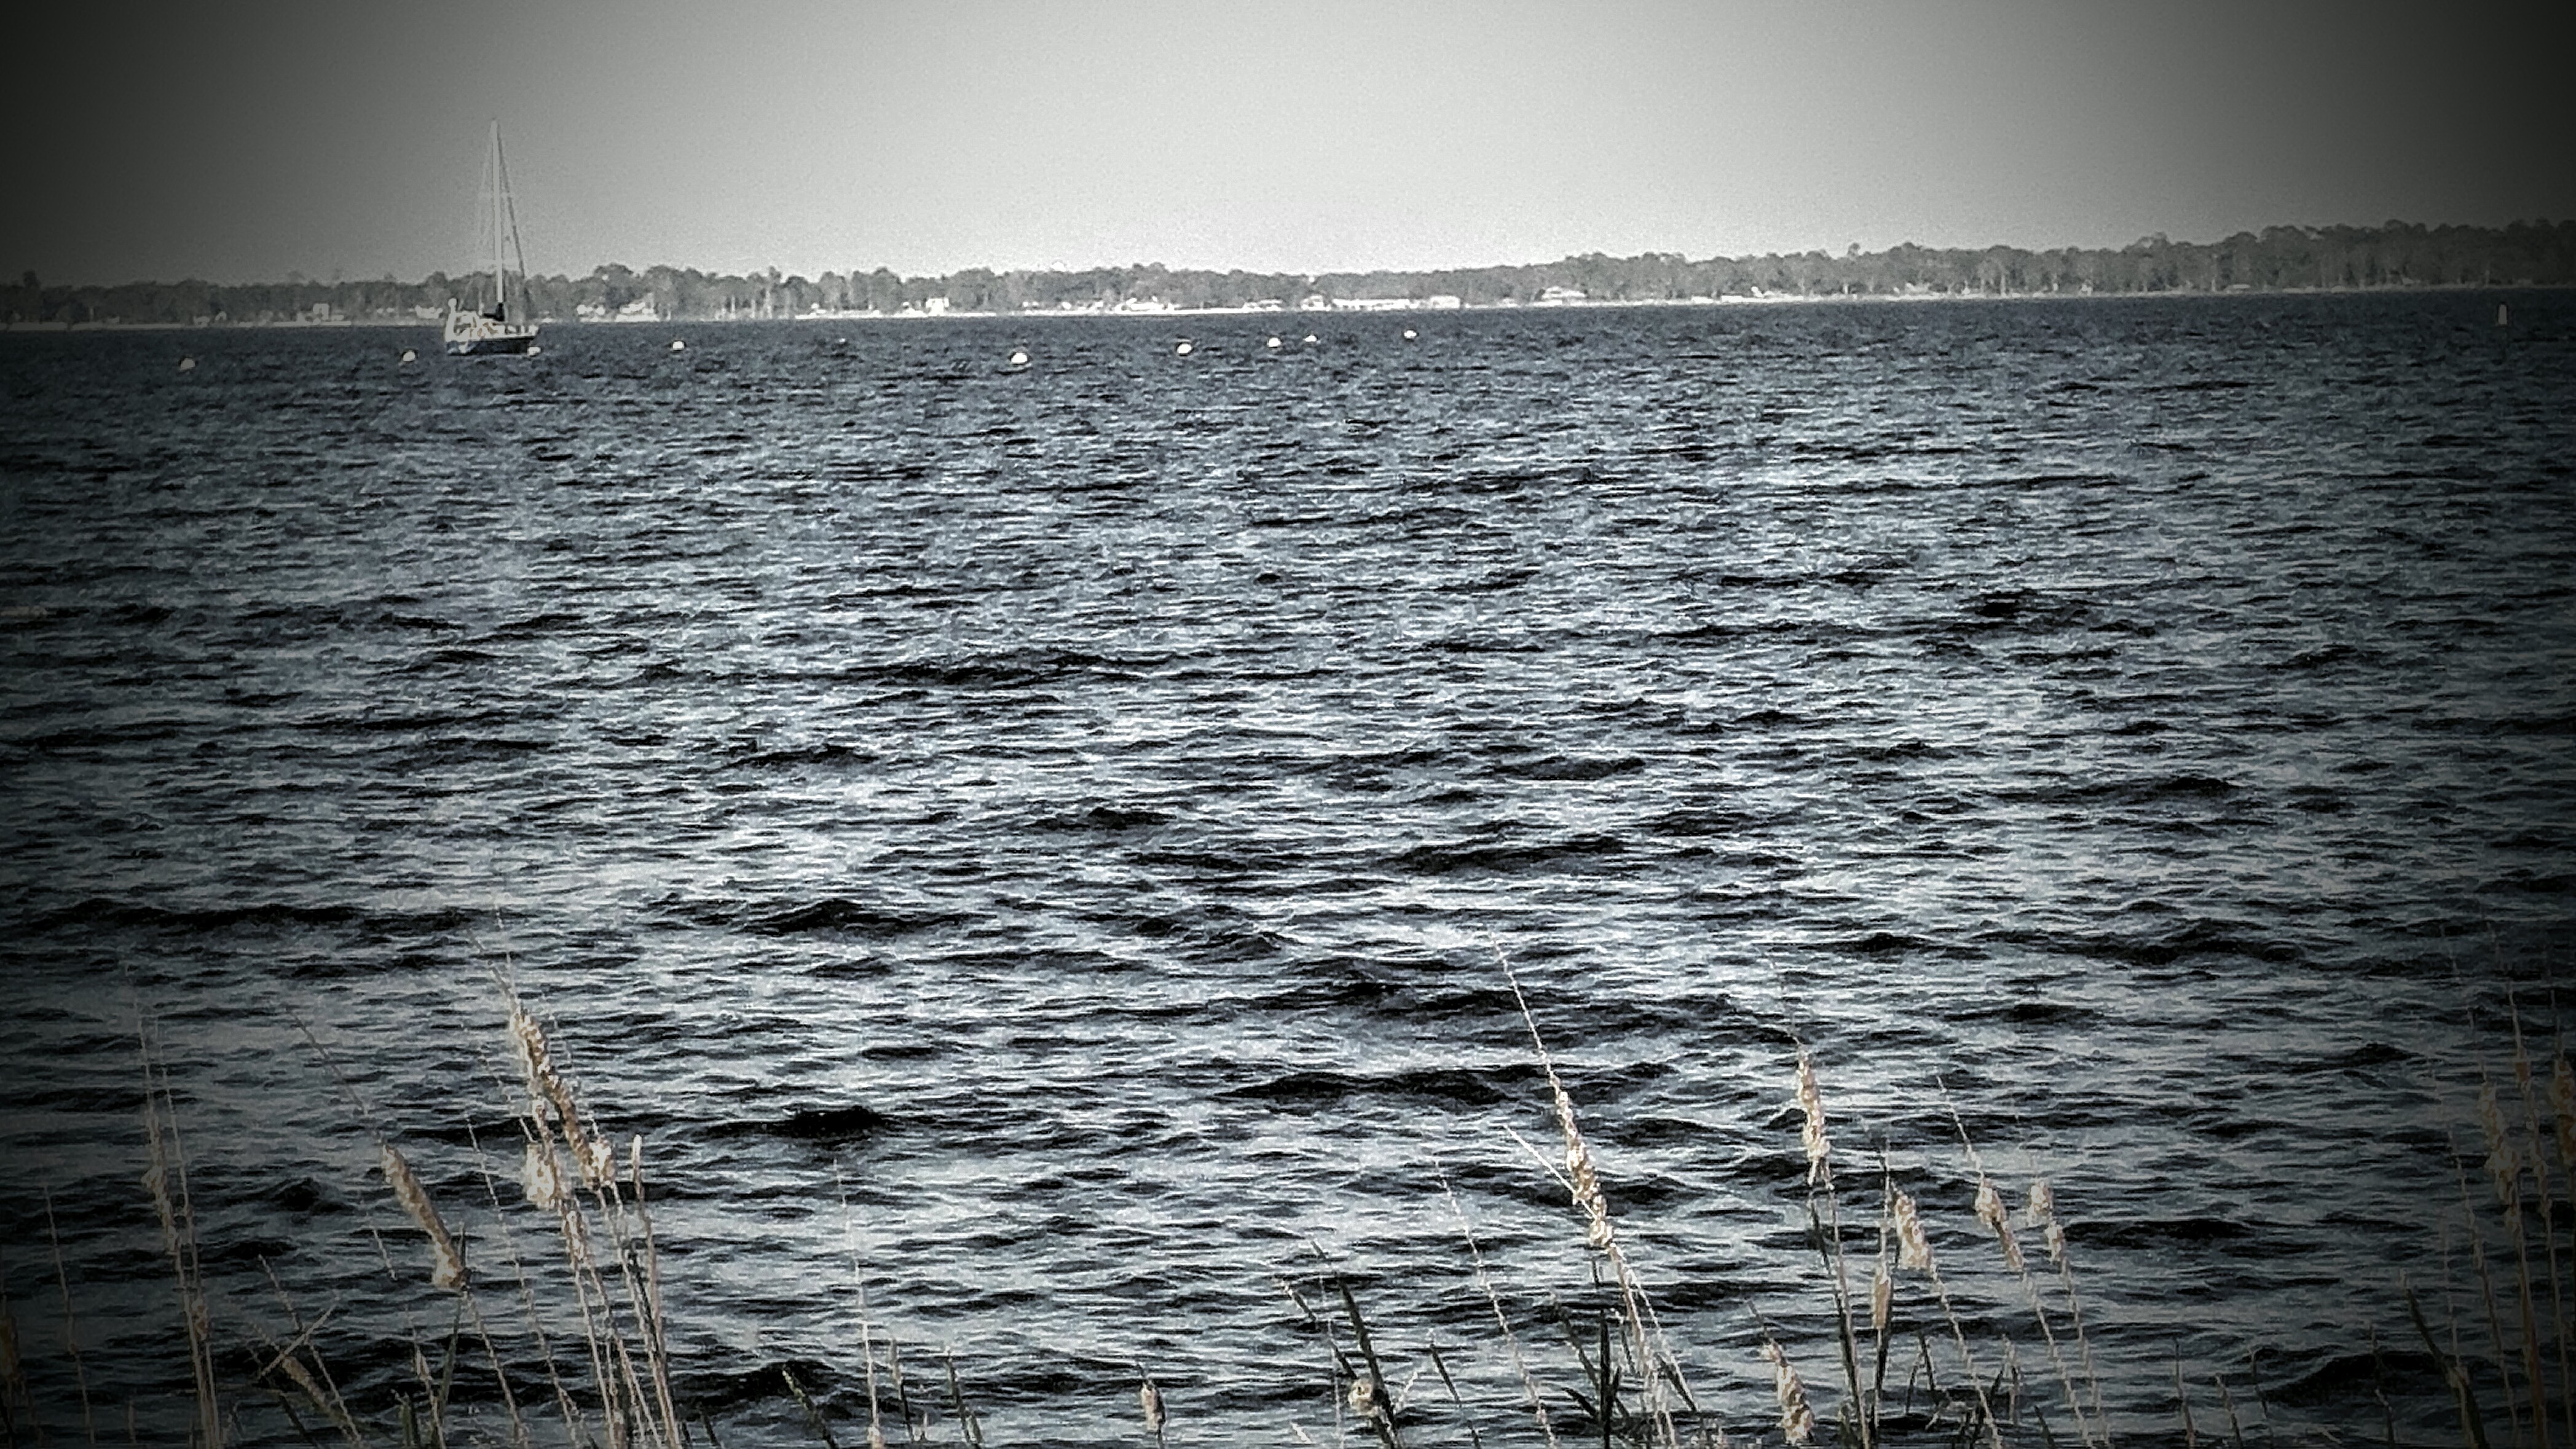
sea, coast, water, ocean, horizon, cloud, black and white, sunset, sunlight, morning, shore, wave, lake, reflection, monochrome, monochrome photography, atmospheric phenomenon